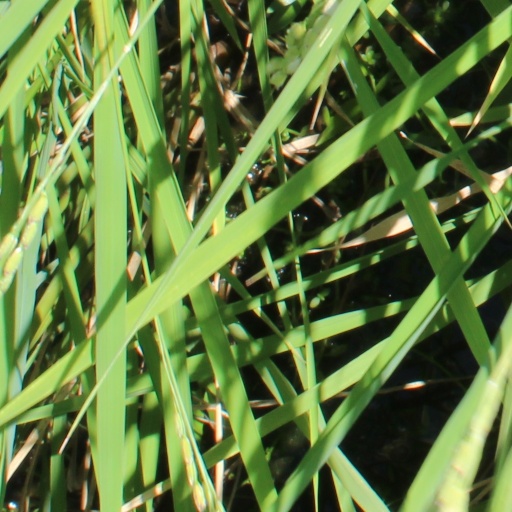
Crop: rice